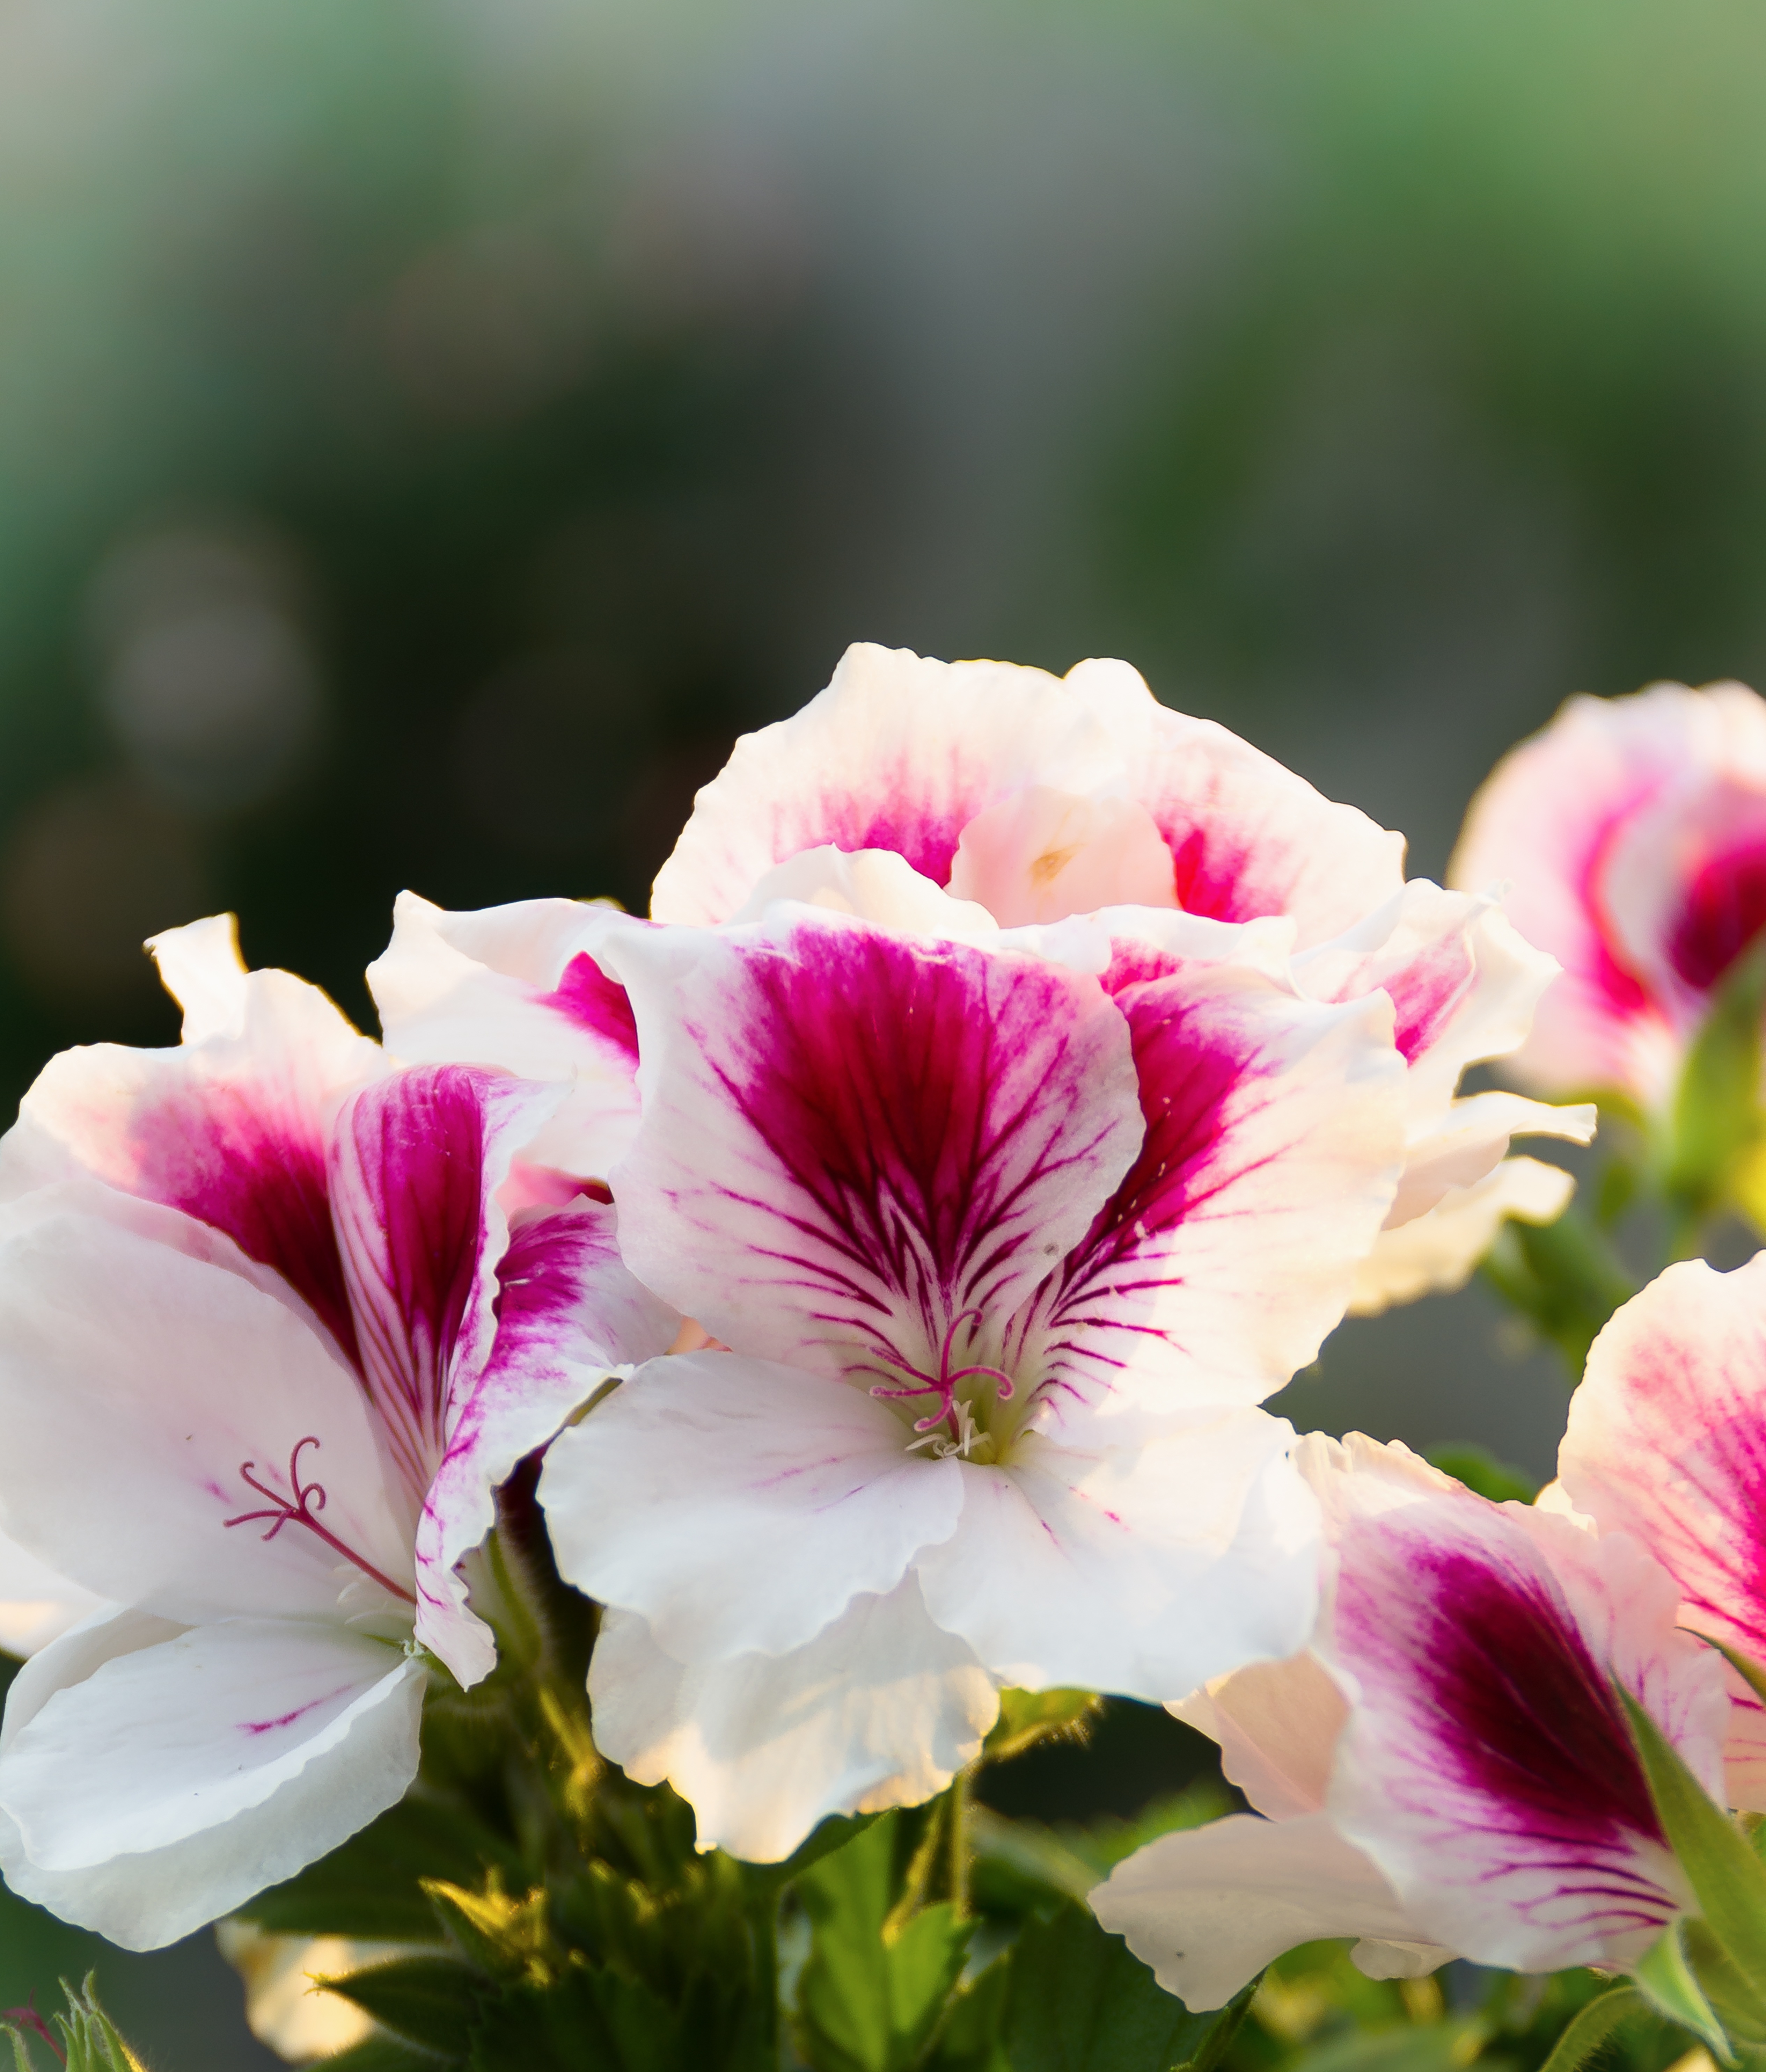
blossom, plant, white, flower, petal, red, botany, pink, flora, close up, geranium, shrub, macro photography, flowering plant, balcony plant, edelgeranie, peruvian lily, land plant, alstroemeriaceae